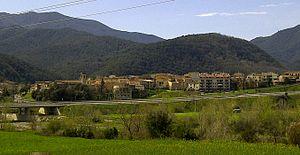
Sant Jaume de Llierca est une commune catalane de la comarque de la Garrotxa, connue anciennement sous le nom de Palau de Montagut ou Palau d'Avall.